Windrush Square

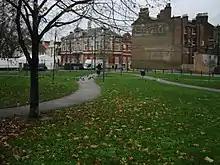
Windrush Square, London (2006)

Windrush Square (often referred to by its original name, Brixton Oval) is an open public space in the centre of Brixton, South London, occupying an area in front of the Brixton Tate Library. After changing its name to Tate Gardens, it was again retitled and given its current moniker in 1998. The square was renamed to recognise the important contribution of the African Caribbean community to the area, marking the 50th anniversary of the arrival of the HMT "Empire Windrush". It was the "Windrush" that in 1948 brought to the United Kingdom from Jamaica the largest group thus far of post-war West Indian migrants (over 800 declared their last residence in the Caribbean), 236 of whom had no abode on arrival and were temporarily housed in the deep-level air raid shelter in Clapham Common. Some 1.7 mile away, at the western end of Coldharbour Lane in Brixton, was the nearest employment exchange to the shelter. Many of these migrants eventually found accommodation in the area.